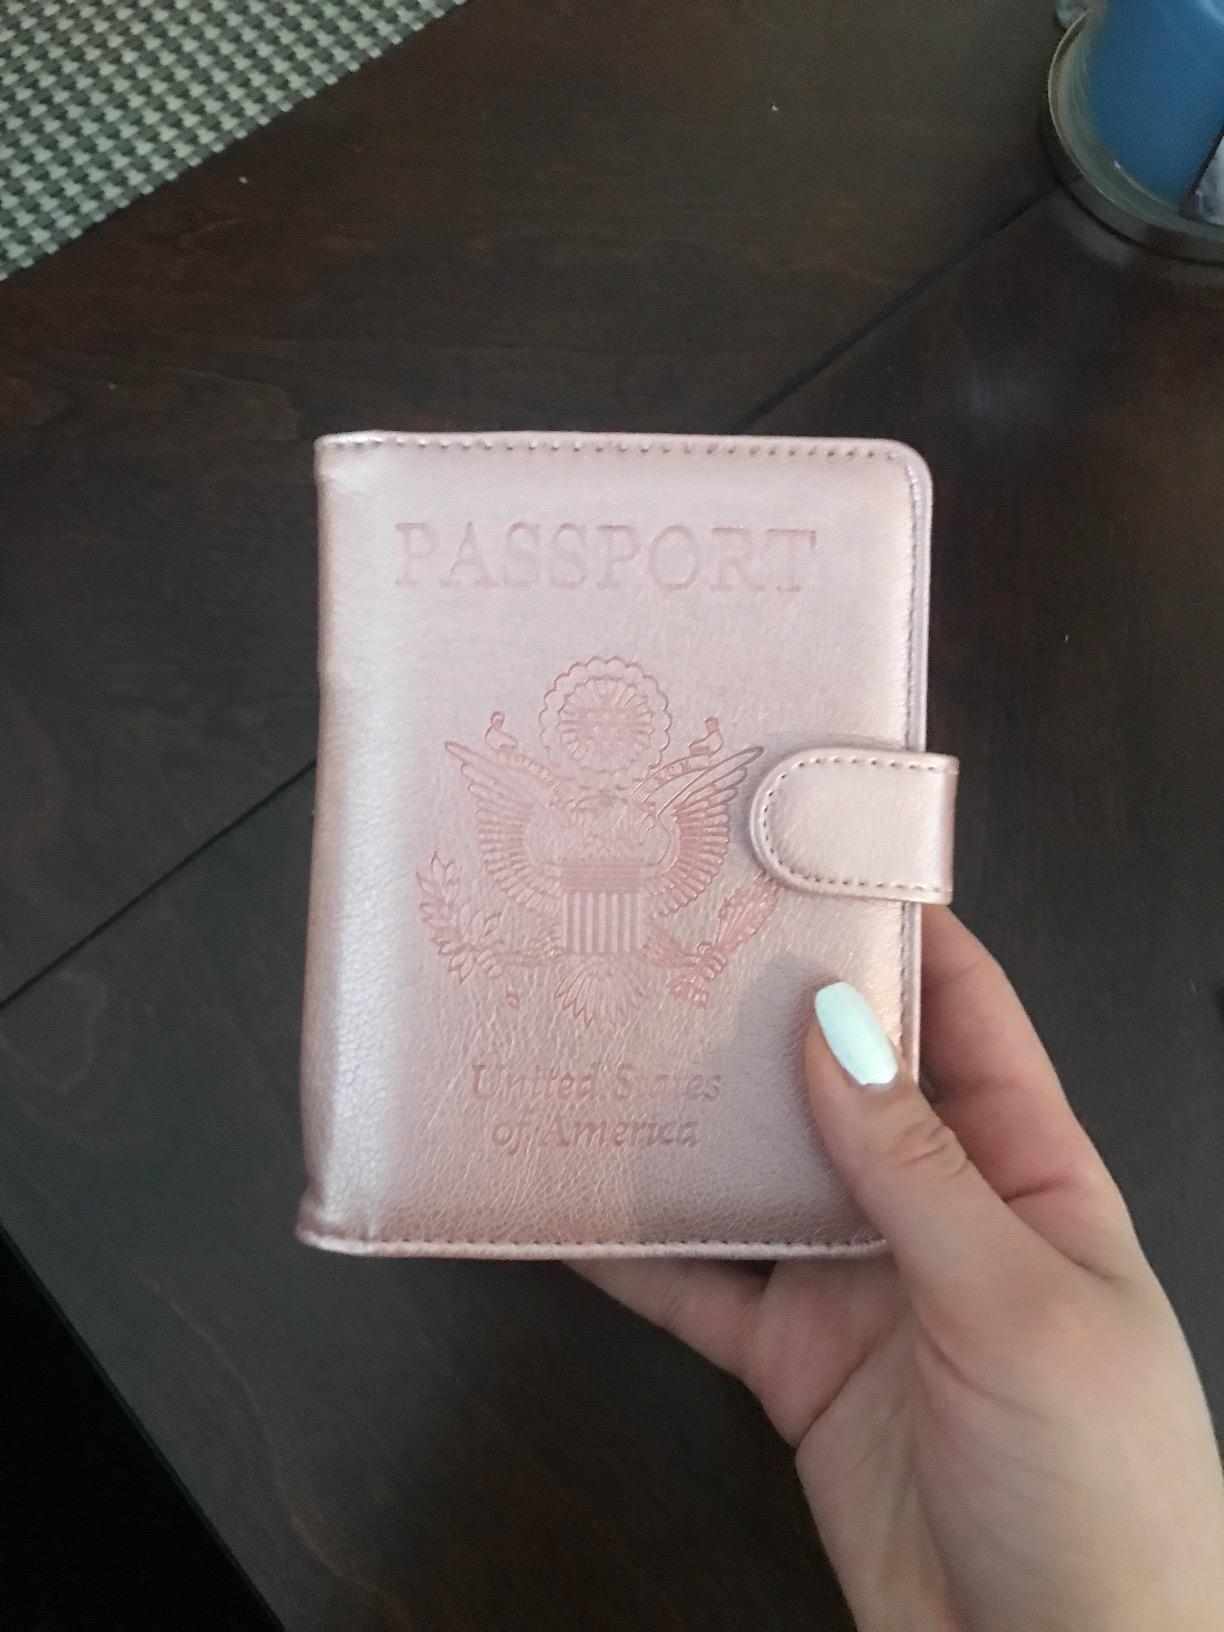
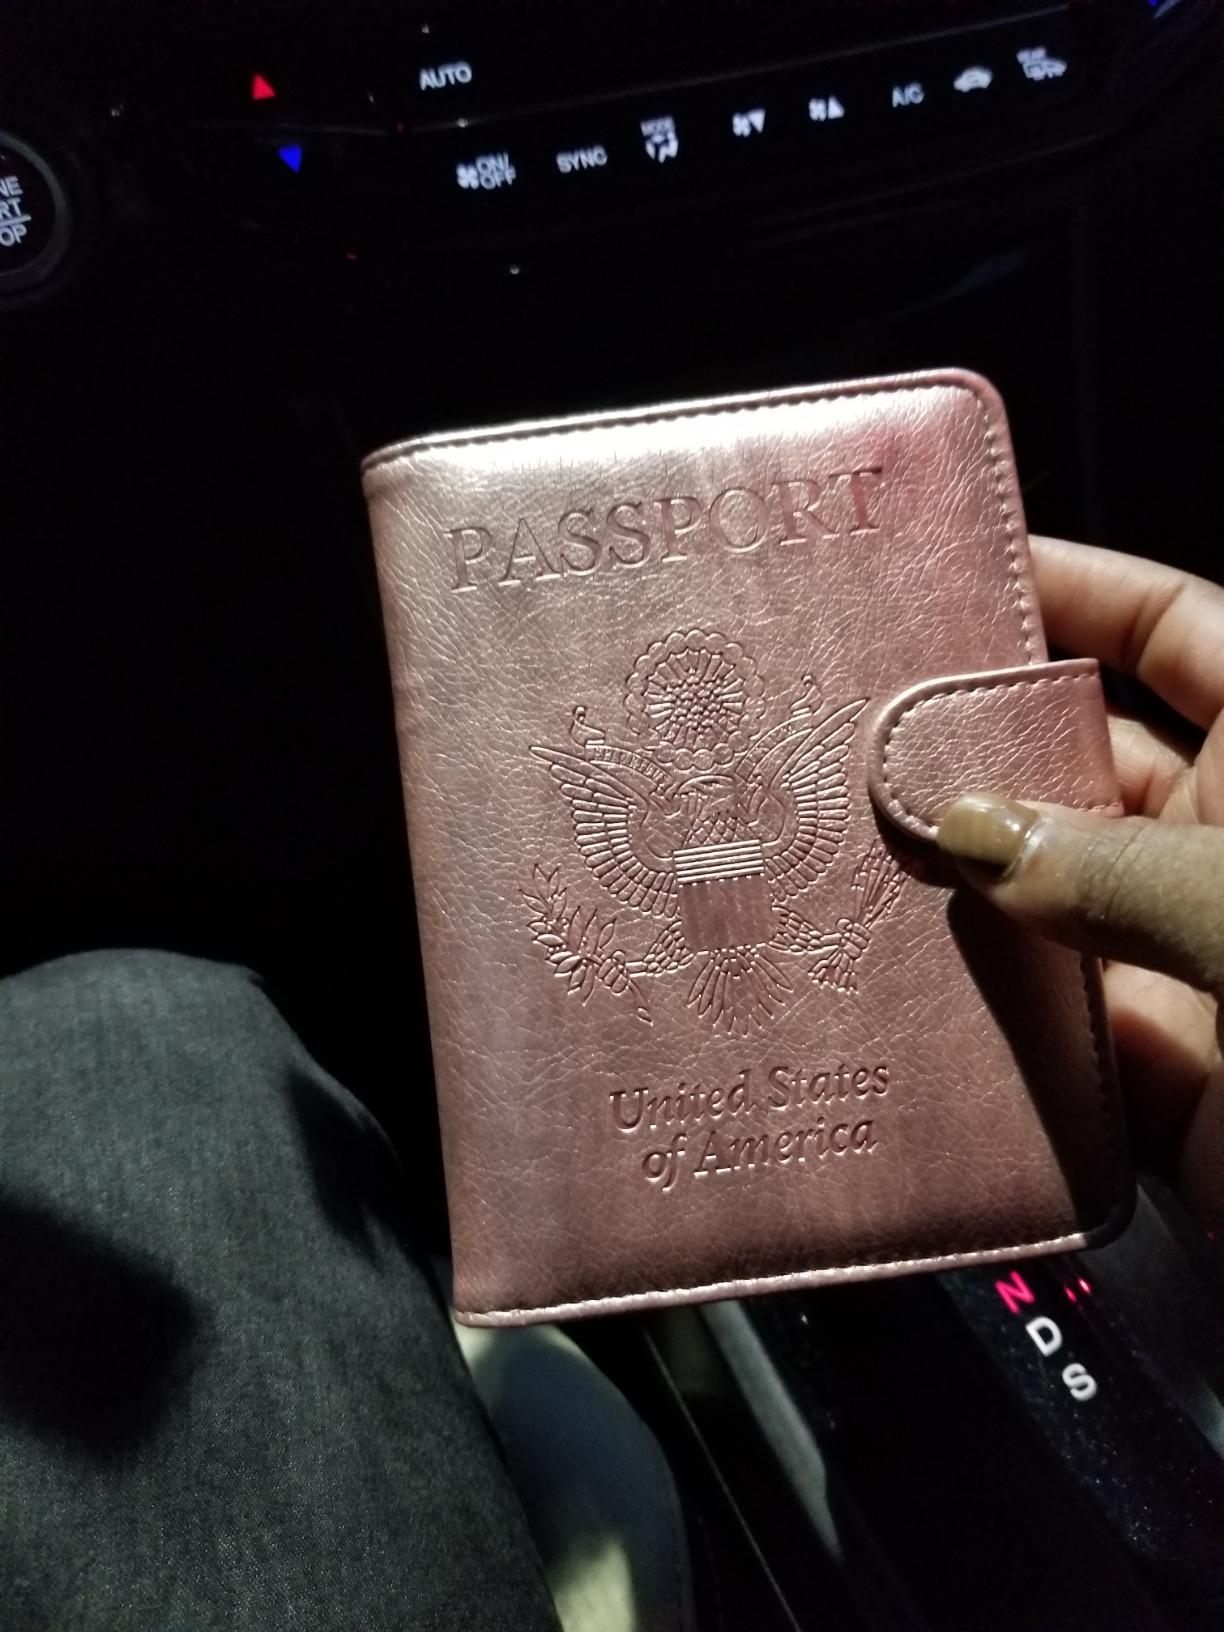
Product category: accessories_wallet
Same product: yes